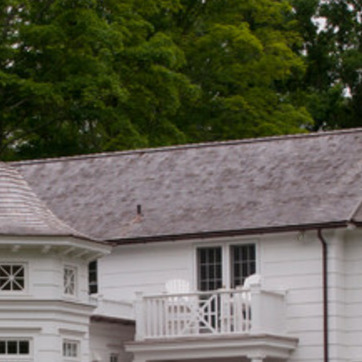
Material: other